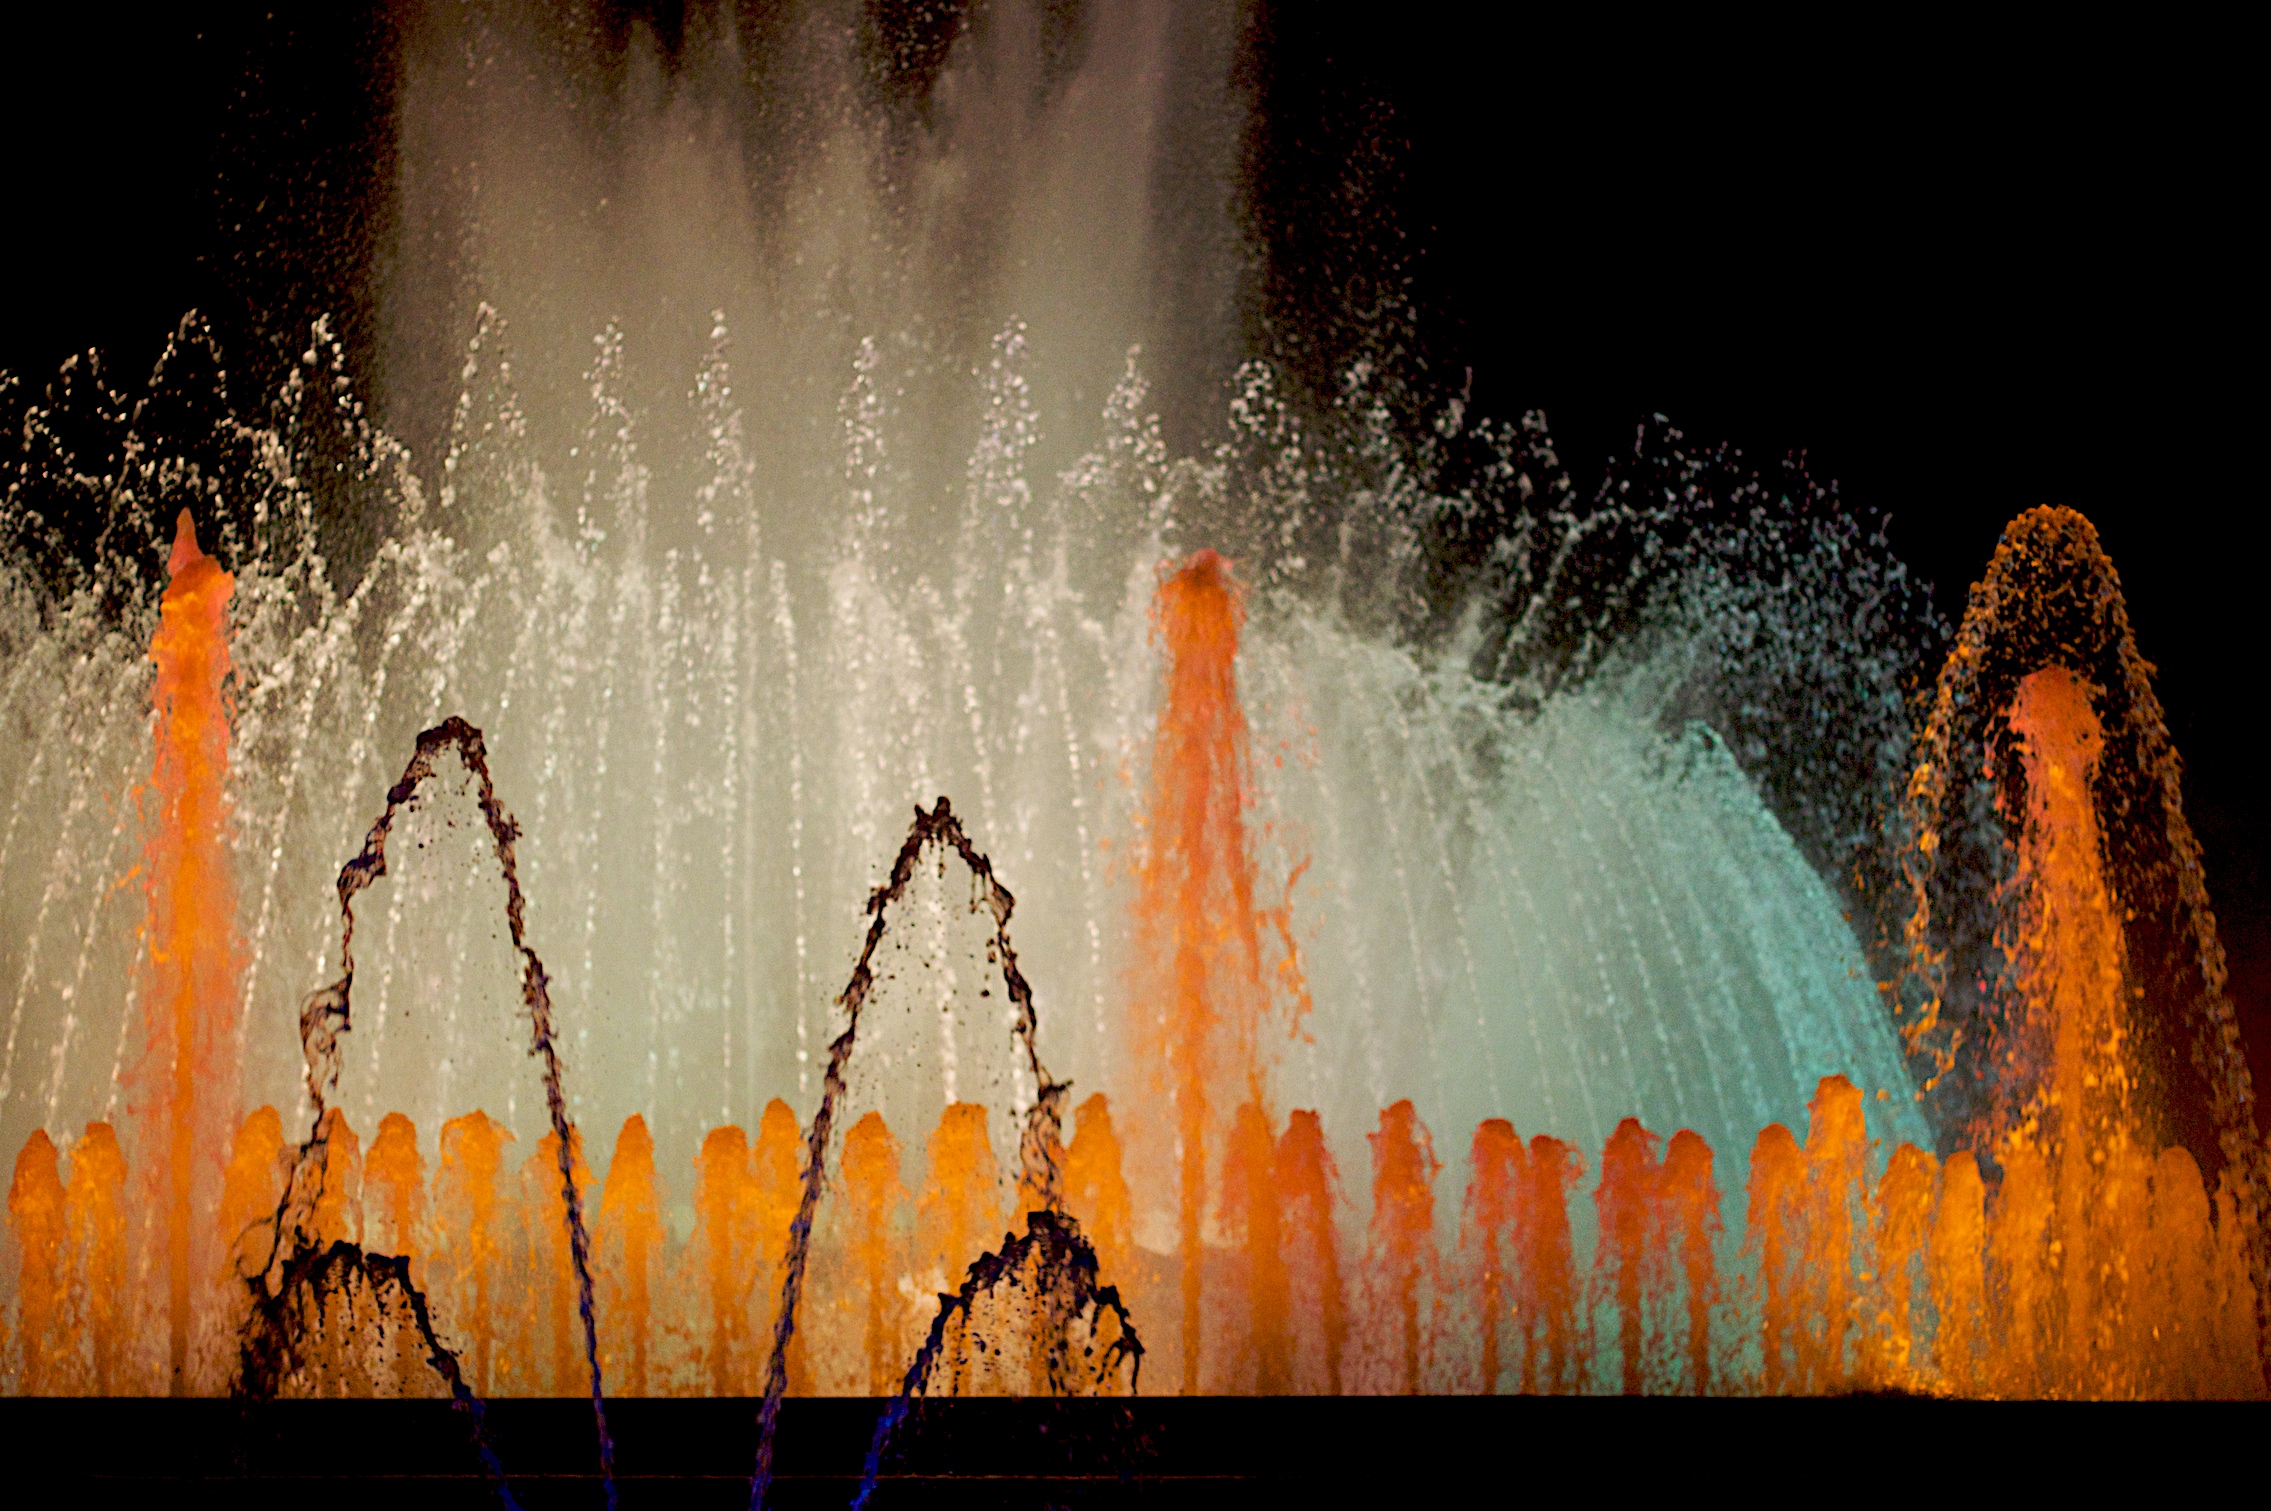
light, night, sunlight, ice, reflection, color, autumn, barcelona, oet10, oet09, water feature